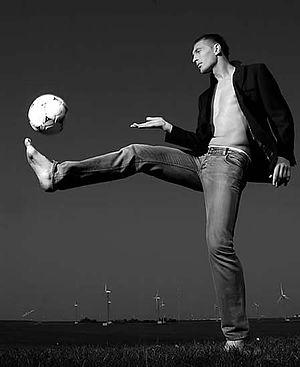
Yevhen Levchenko est un footballeur ukrainien né le 3 janvier 1978 à Kostiantynivka.